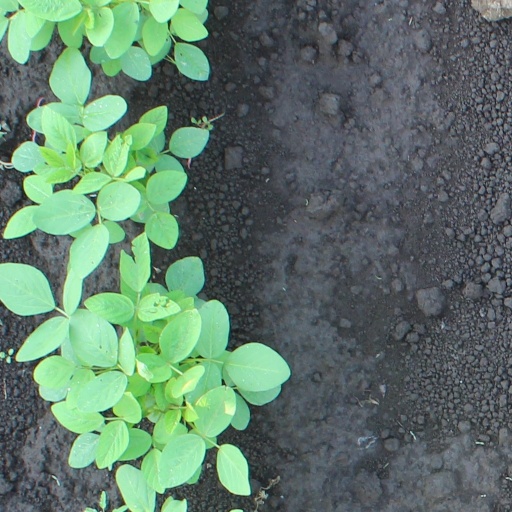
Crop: soybean